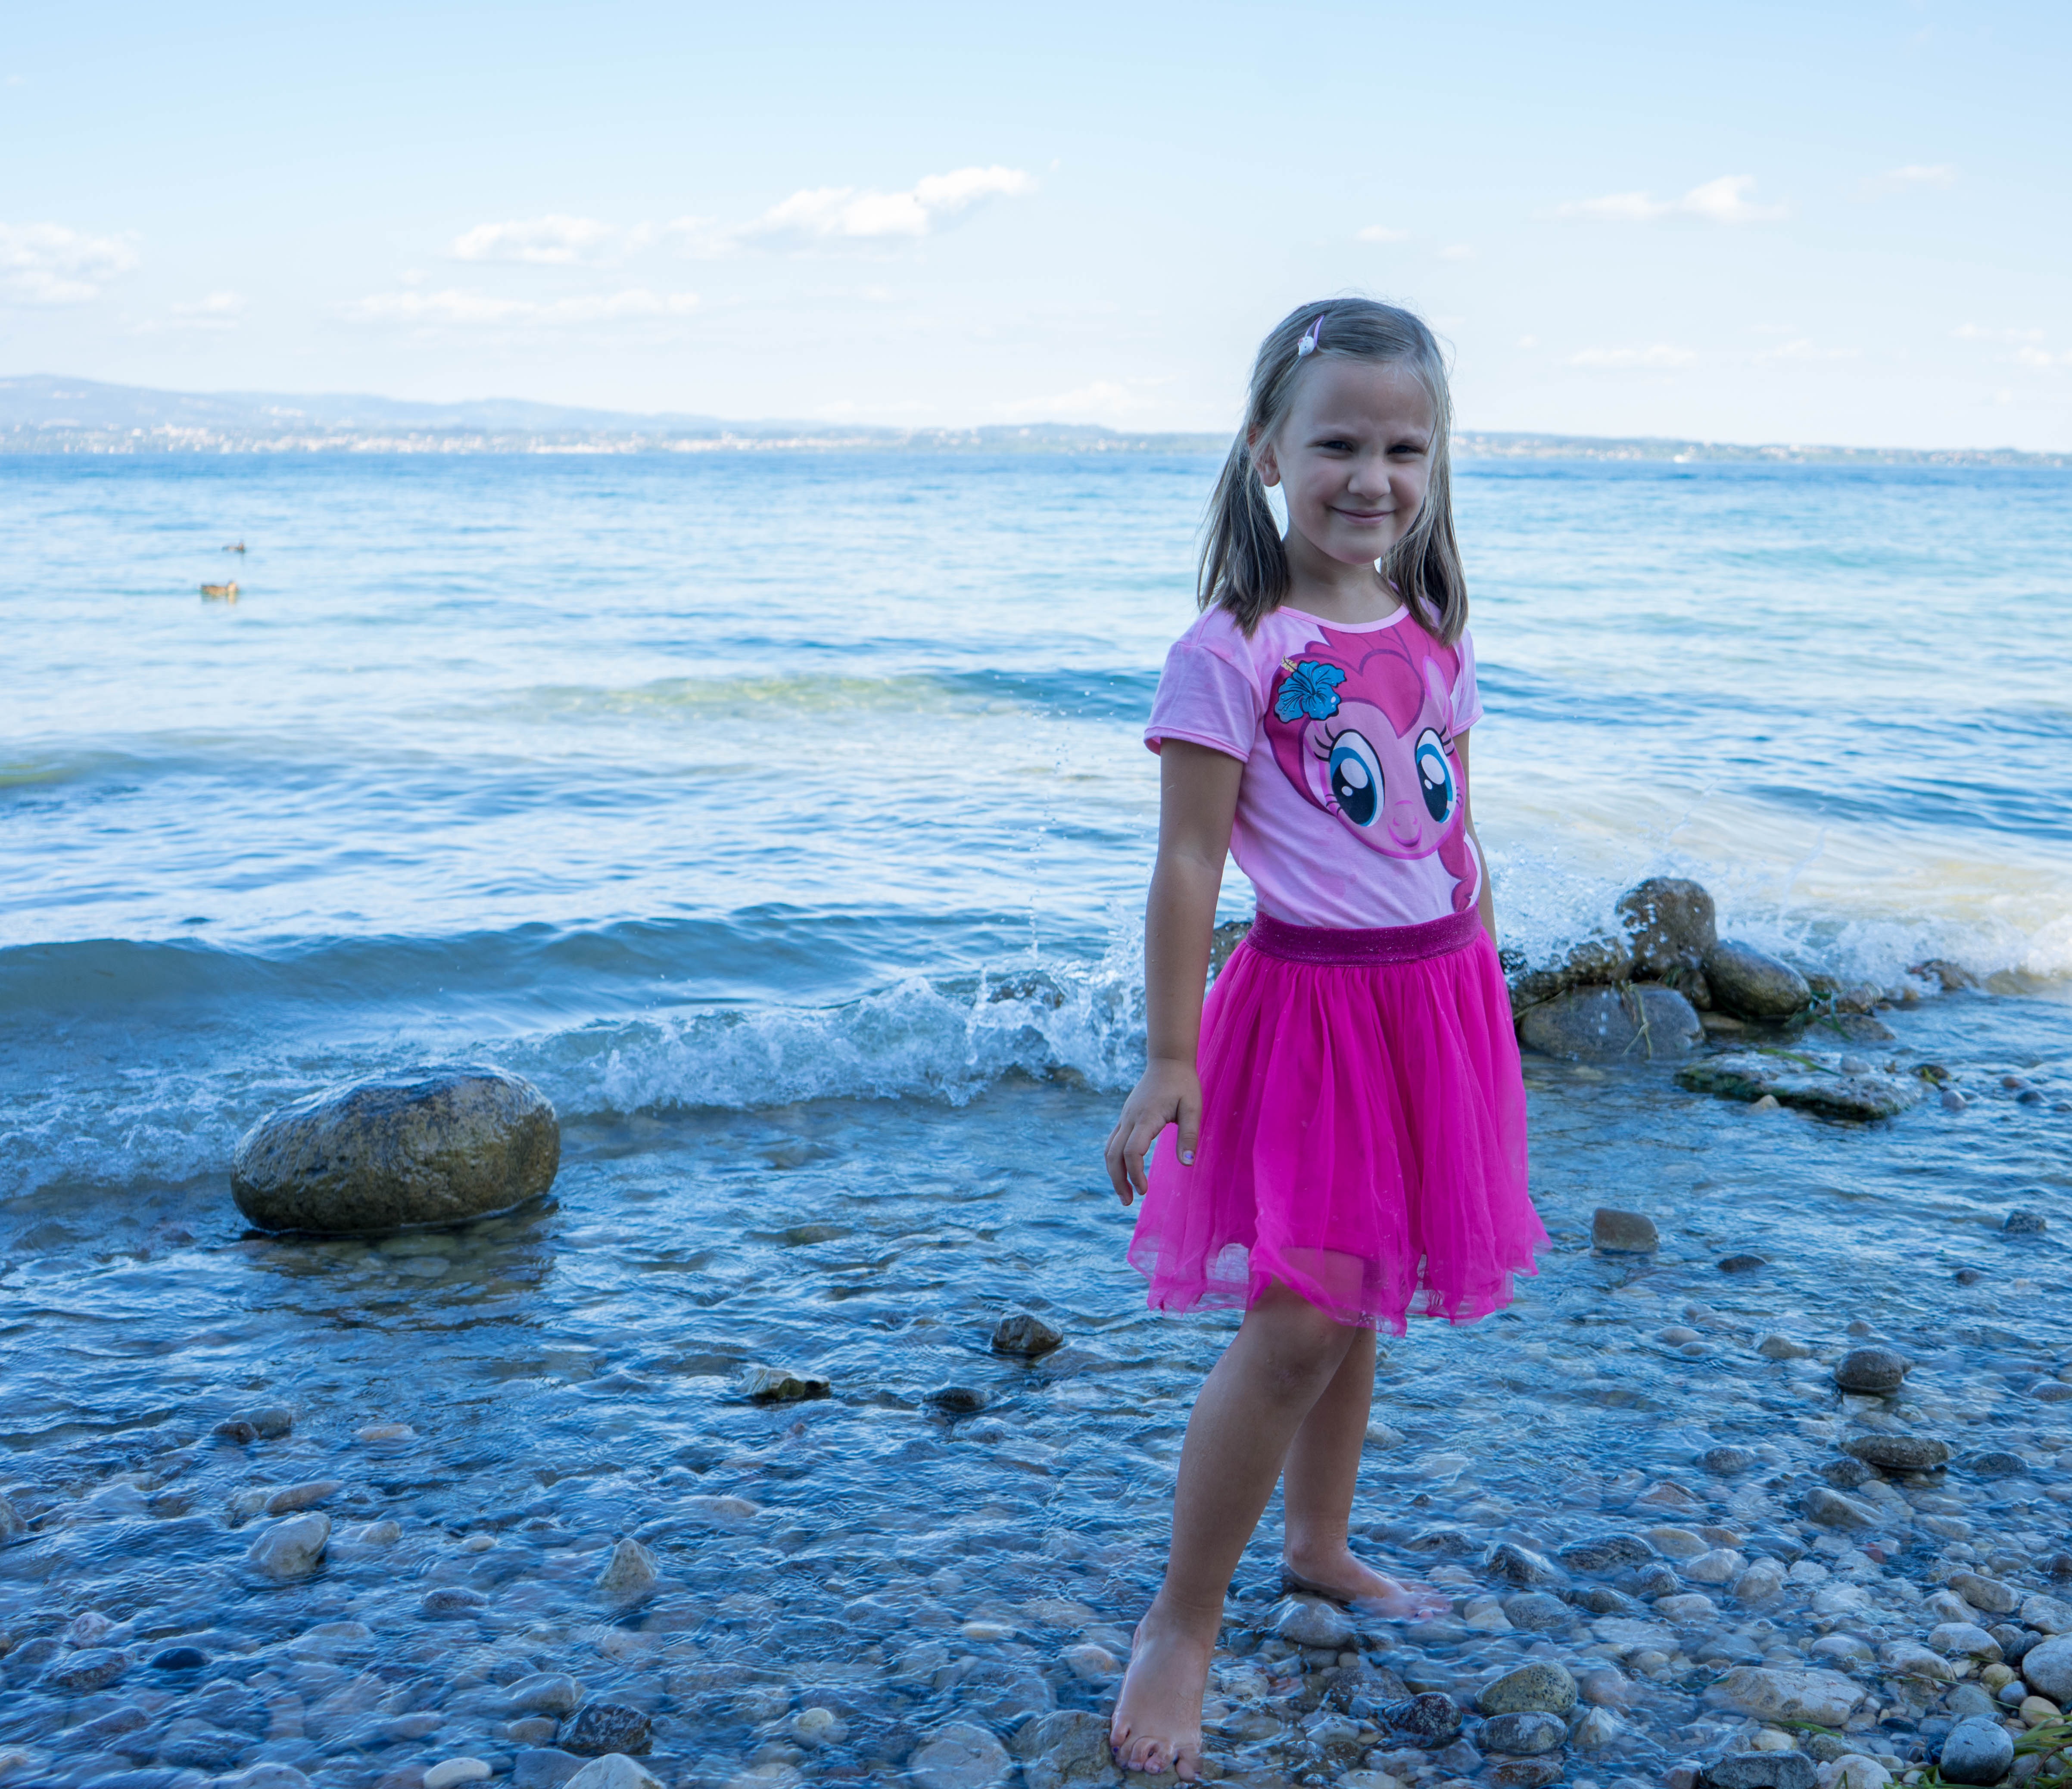
beach, sea, coast, ocean, horizon, person, people, girl, shore, wave, cute, summer, vacation, female, portrait, young, bay, child, blue, season, body of water, cheerful, photo shoot, pretty girl